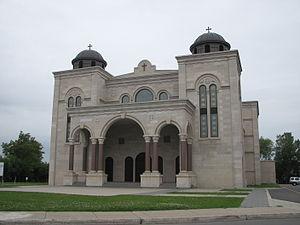
Le tableau synoptique qui suit présente les cathédrales, cocathédrales et pro-cathédrales catholiques, anglicanes ou orthodoxes de la province du Québec au Canada.
Les chrétiens orientaux forment des minorités religieuses et culturelles au Québec, province canadienne historiquement en majorité catholique de rite latin.
L'éparchie Saint-Sauveur de Montréal est une éparchie catholique melkite qui a été érigée canoniquement le 1ᵉʳ septembre 1984 par le pape Jean-Paul II. Son évêque est Mᵍʳ Ibrahim Michael Ibrahim. Il siège à la cathédrale Saint-Sauveur de Montréal. Cette éparchie, directement sujette au Saint-Siège, est de rite melkite. Il y a 40 000 fidèles melkites à Montréal, au Canada.
L’Église catholique au Québec comprend la région ecclésiastique canadienne située dans la province du Québec. Elle est formée par tous les baptisés de l'Église catholique qui sont en communion avec le pape et vivant au Québec. Il s'agit du noyau de l'Église catholique au Canada et l'archevêque de Québec est d'office le primat du Canada.